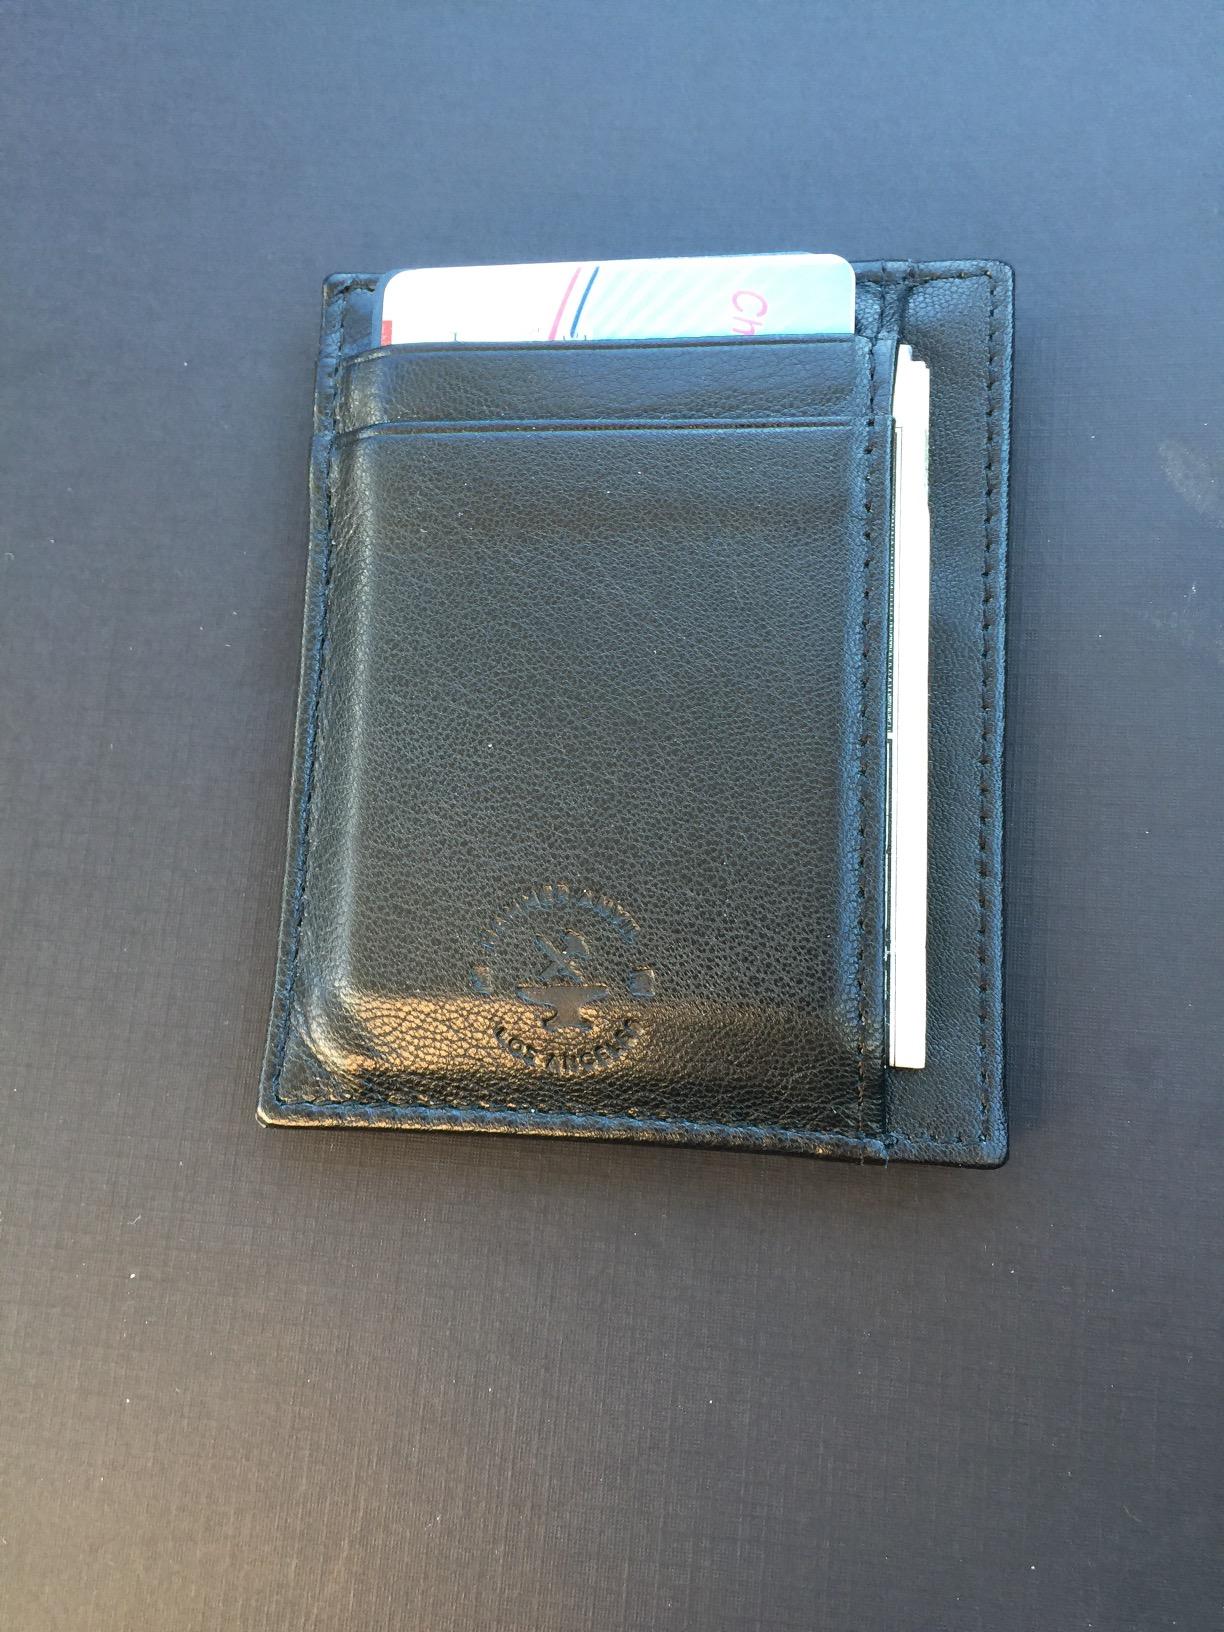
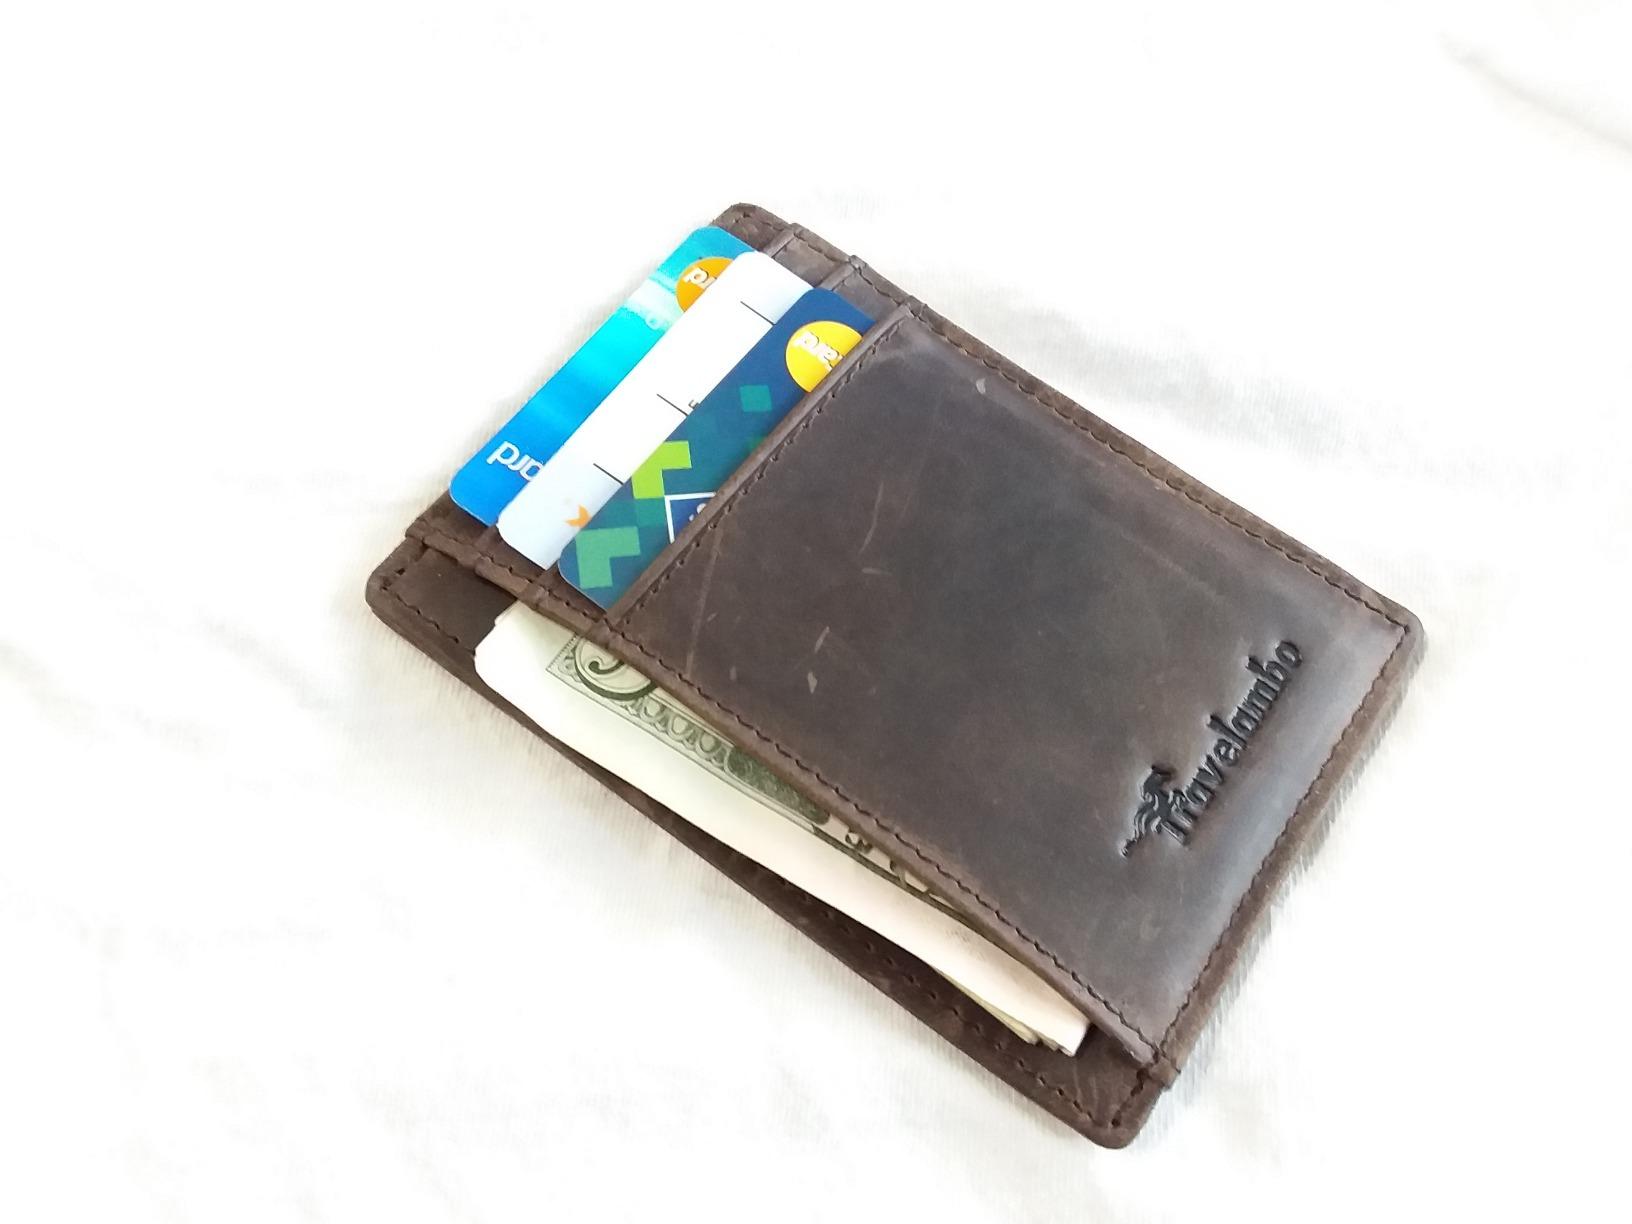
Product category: accessories_wallet
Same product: no